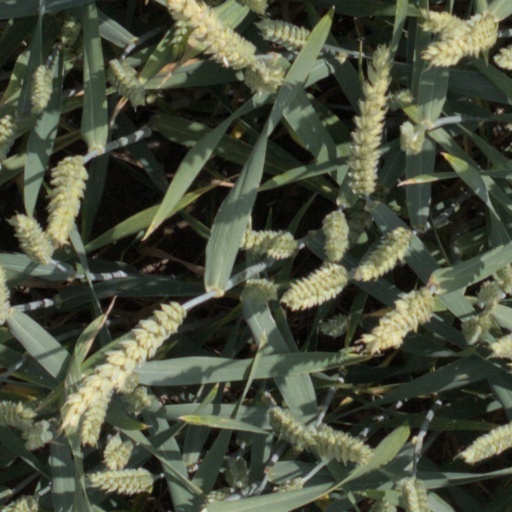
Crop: wheat